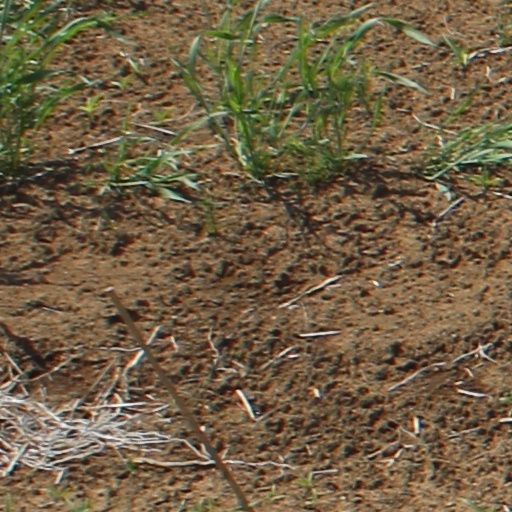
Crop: wheat